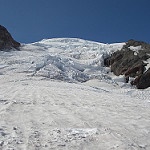
Label: glacier